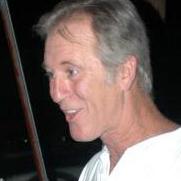
Age: 51